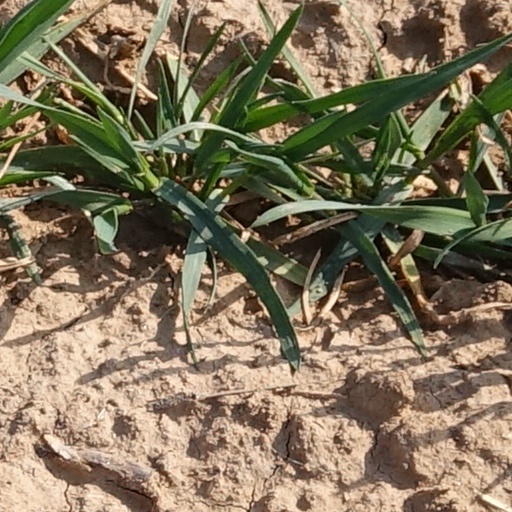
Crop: wheat